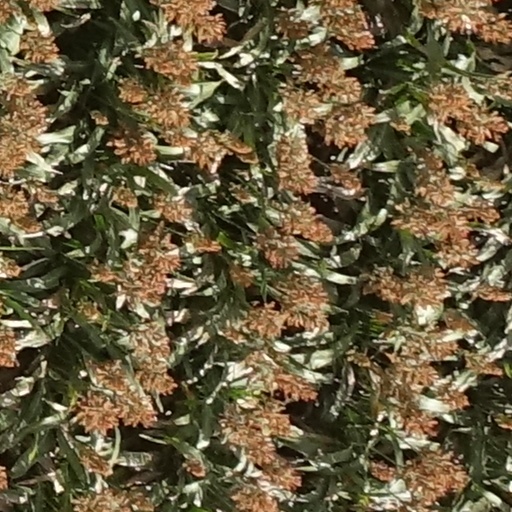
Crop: sorghum